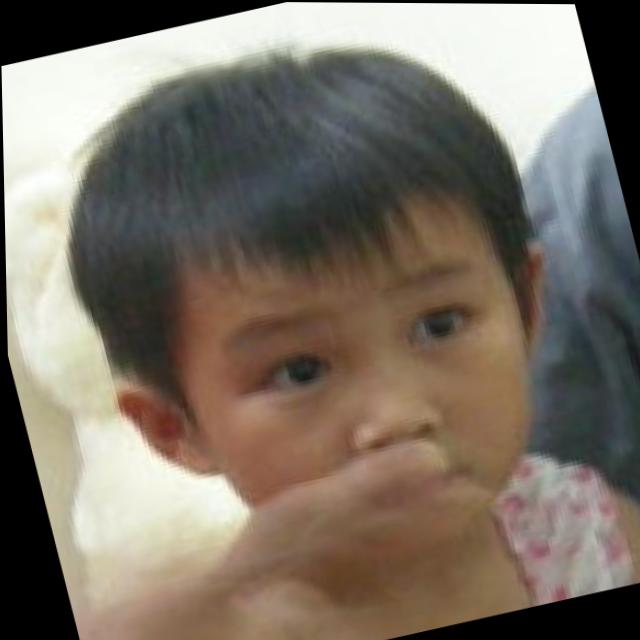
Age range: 0-12